Luiz Inácio Lula da Silva

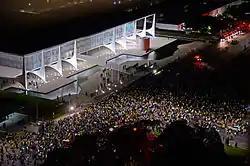
Demonstrators gather in front of the Palácio do Planalto, the presidential palace, to protest against Lula's appointment as Chief of Staff of the Presidency, 16 March 2016

The creation of conservation areas and indigenous reserves led to a decrease of around 75% in deforestation starting in 2004. In Lula's first year in office, in 2003–04, 25,000 square kilometers of Brazilian forest were destroyed, the second-worst devastation since 1977. In late 2006, the Instituto Soicioambiental environmental group said that deforestation in Lula's first four years had been worse than in any four-year period since 1988. By 2009, Brazil's Amazon destruction—though lower—was still about 7,000 square kilometers a year, larger than the US state of Delaware. Critics said, however, that Brazil's lowest rate of deforestation in 2009 was a function of the 2008 financial crisis. Paulo Adario of Greenpeace said that it was a function not of efforts to protect the climate, but of the fact that the "demand for beef, soya and wood ha[d] dramatically fallen".